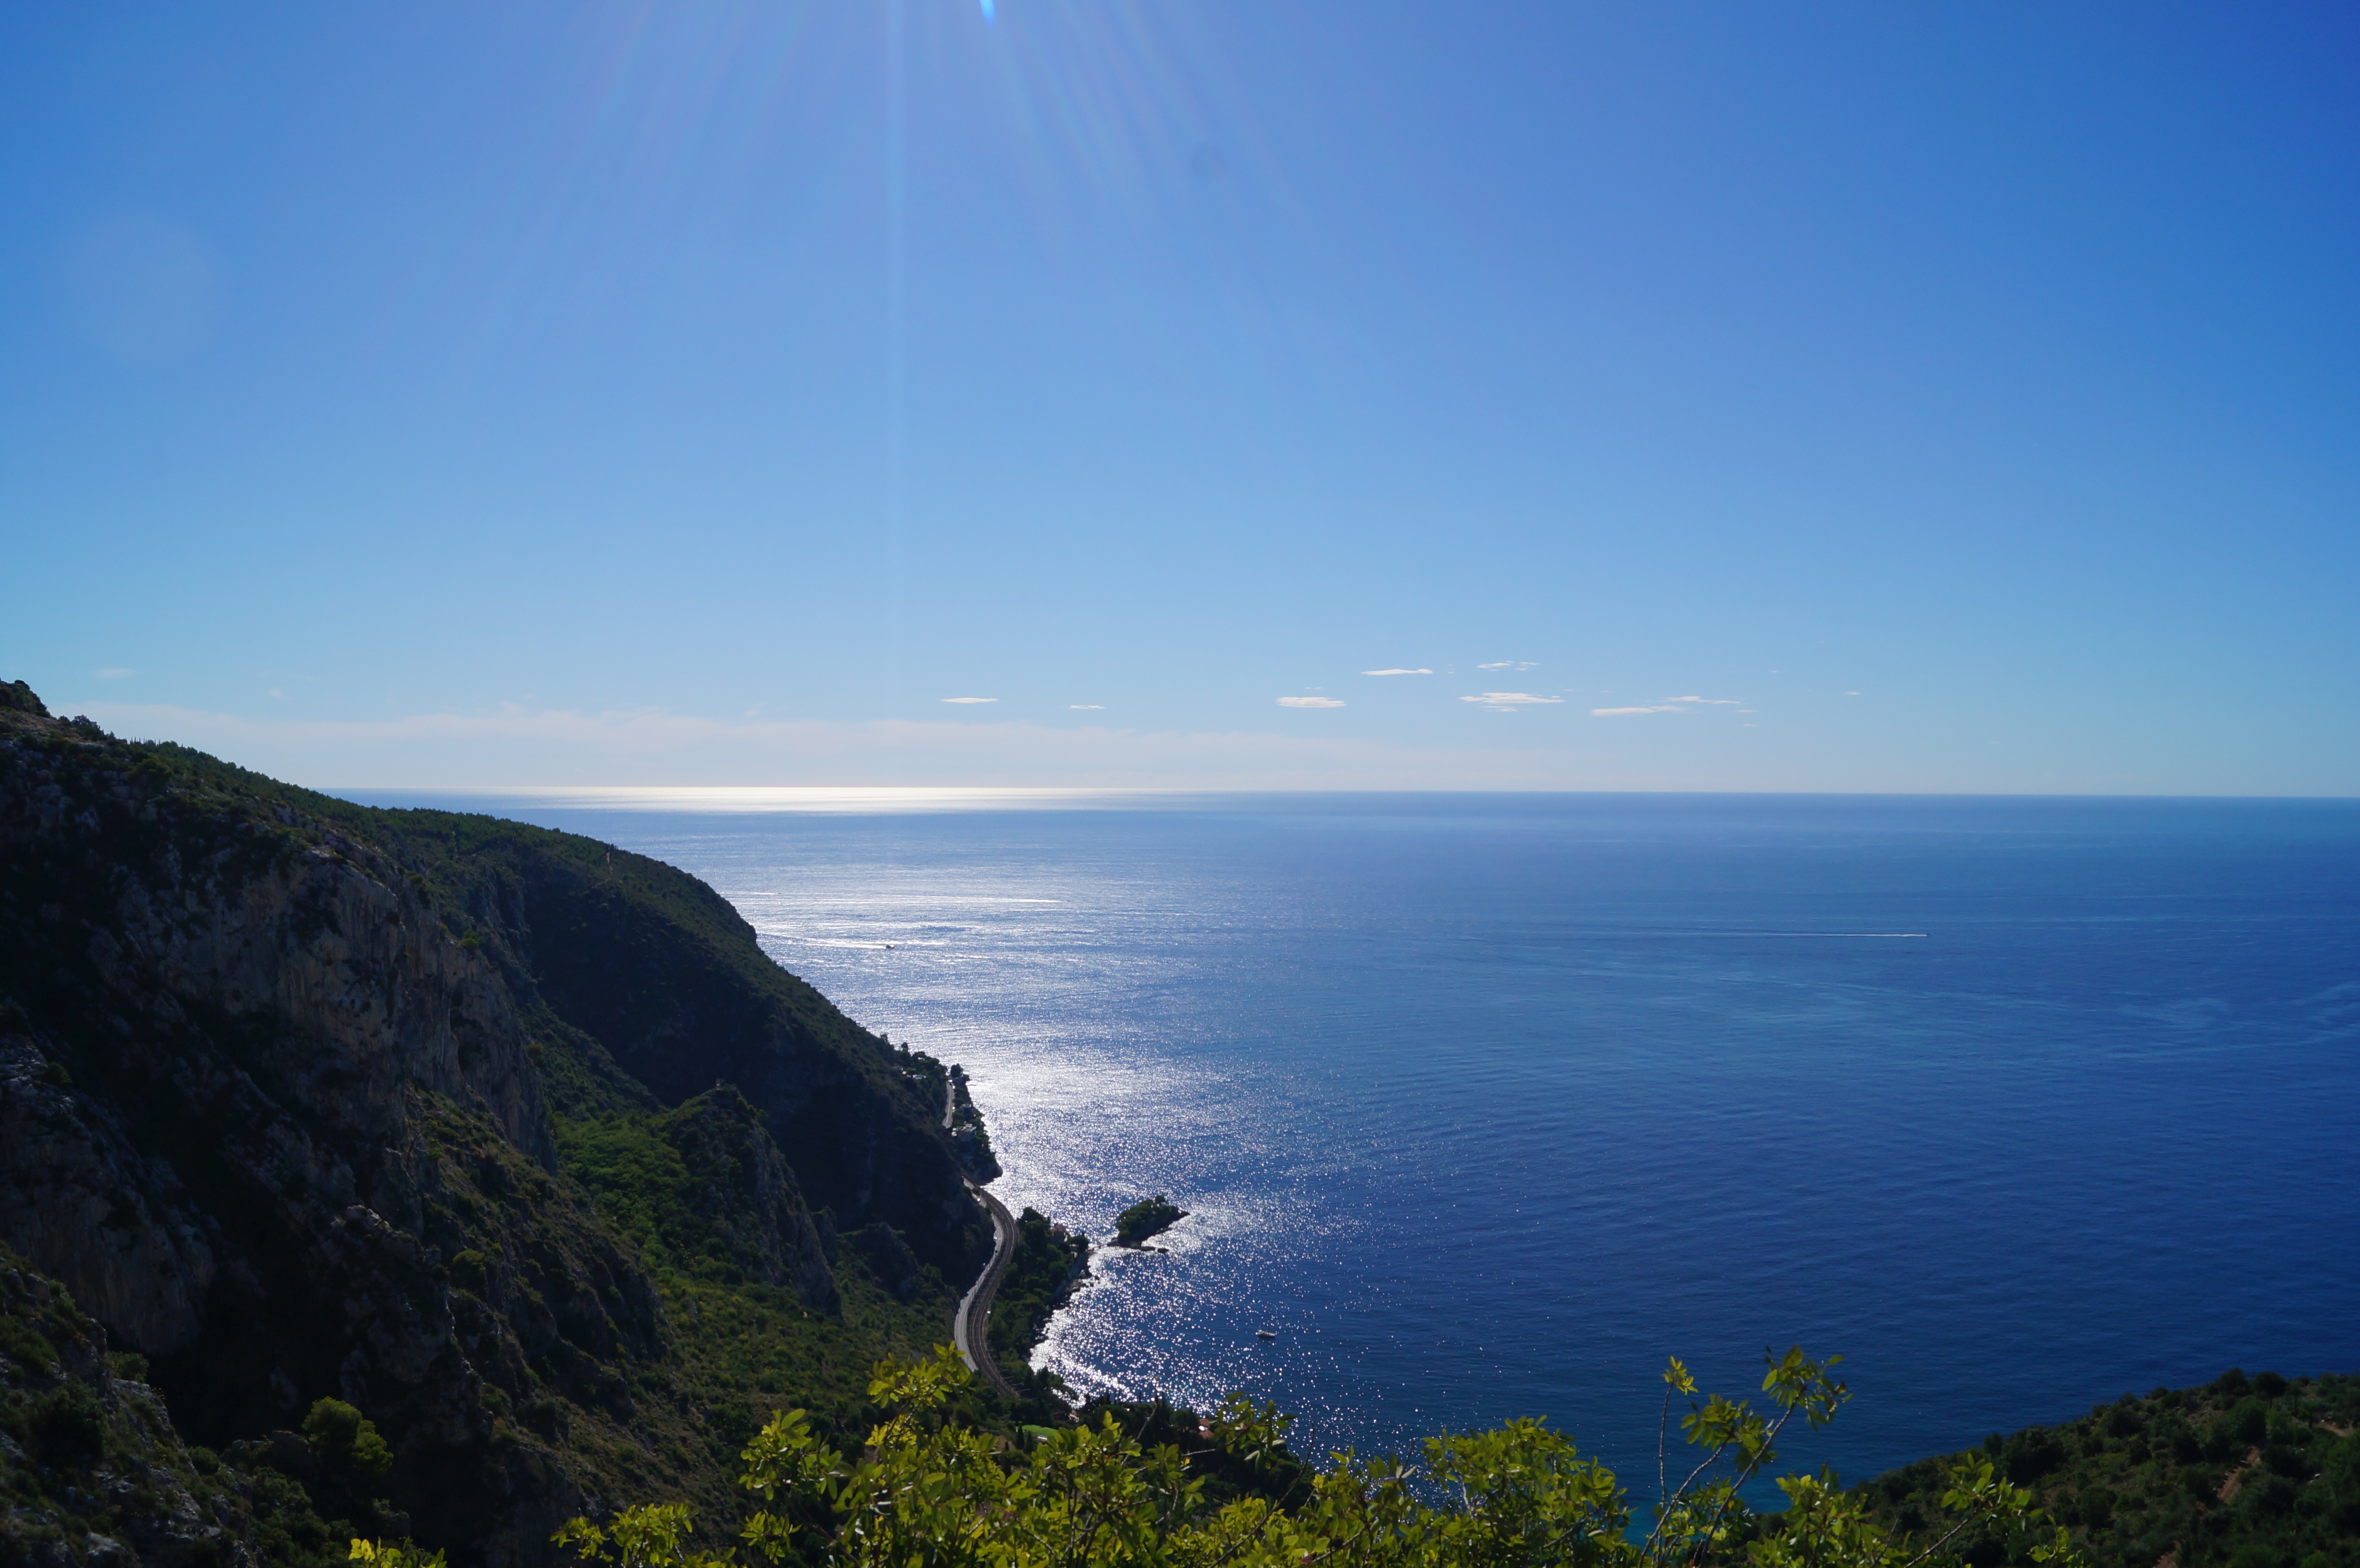
landscape, sea, coast, water, nature, ocean, horizon, mountain, cloud, sky, sun, sunlight, hill, lake, view, mountain range, summer, cliff, france, reflection, scenic, seascape, scenery, bay, blue, fjord, terrain, body of water, beautiful, loch, sea view, cape, landform, c te d azur, geographical feature, mountainous landforms